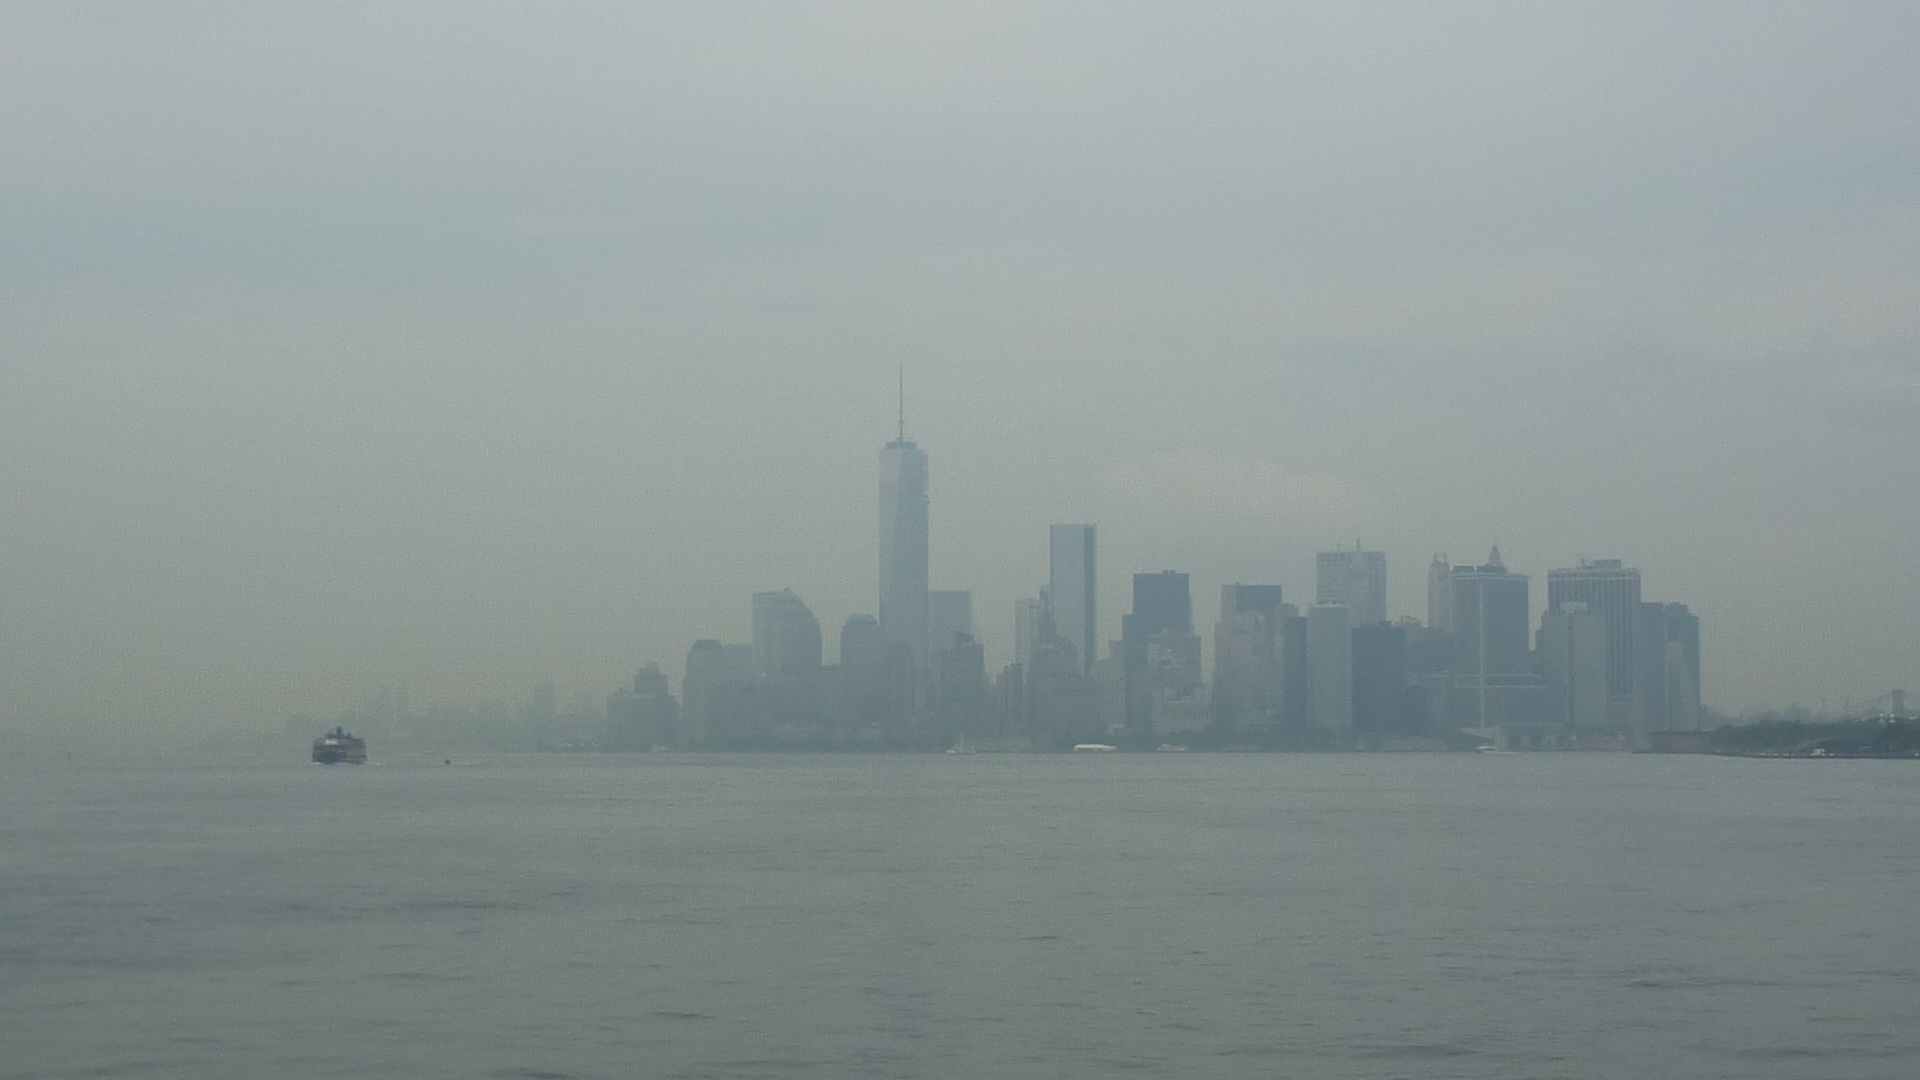
sea, coast, horizon, fog, mist, skyline, morning, building, dawn, city, skyscraper, urban, new york, river, cityscape, dusk, tower, weather, haze, bay, empire state building, ile, economy, gratte ciel, urban planning, atmospheric phenomenon, human settlement, atmosphere of earth